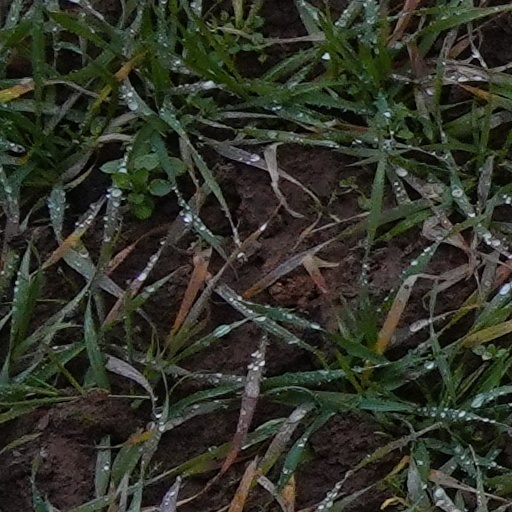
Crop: wheat